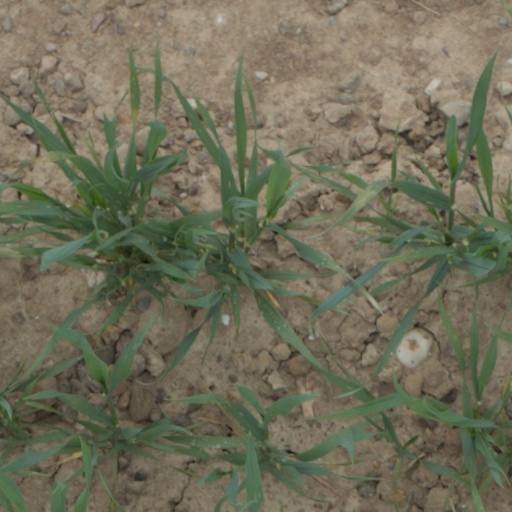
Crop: wheat